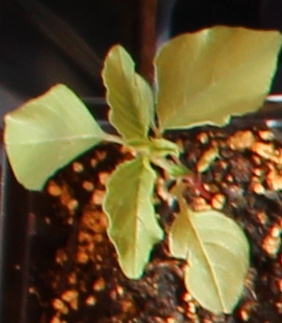
Label: Redroot Pigweed